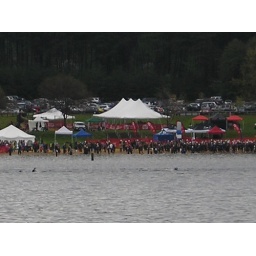
triathletes in the water at lake anna state park